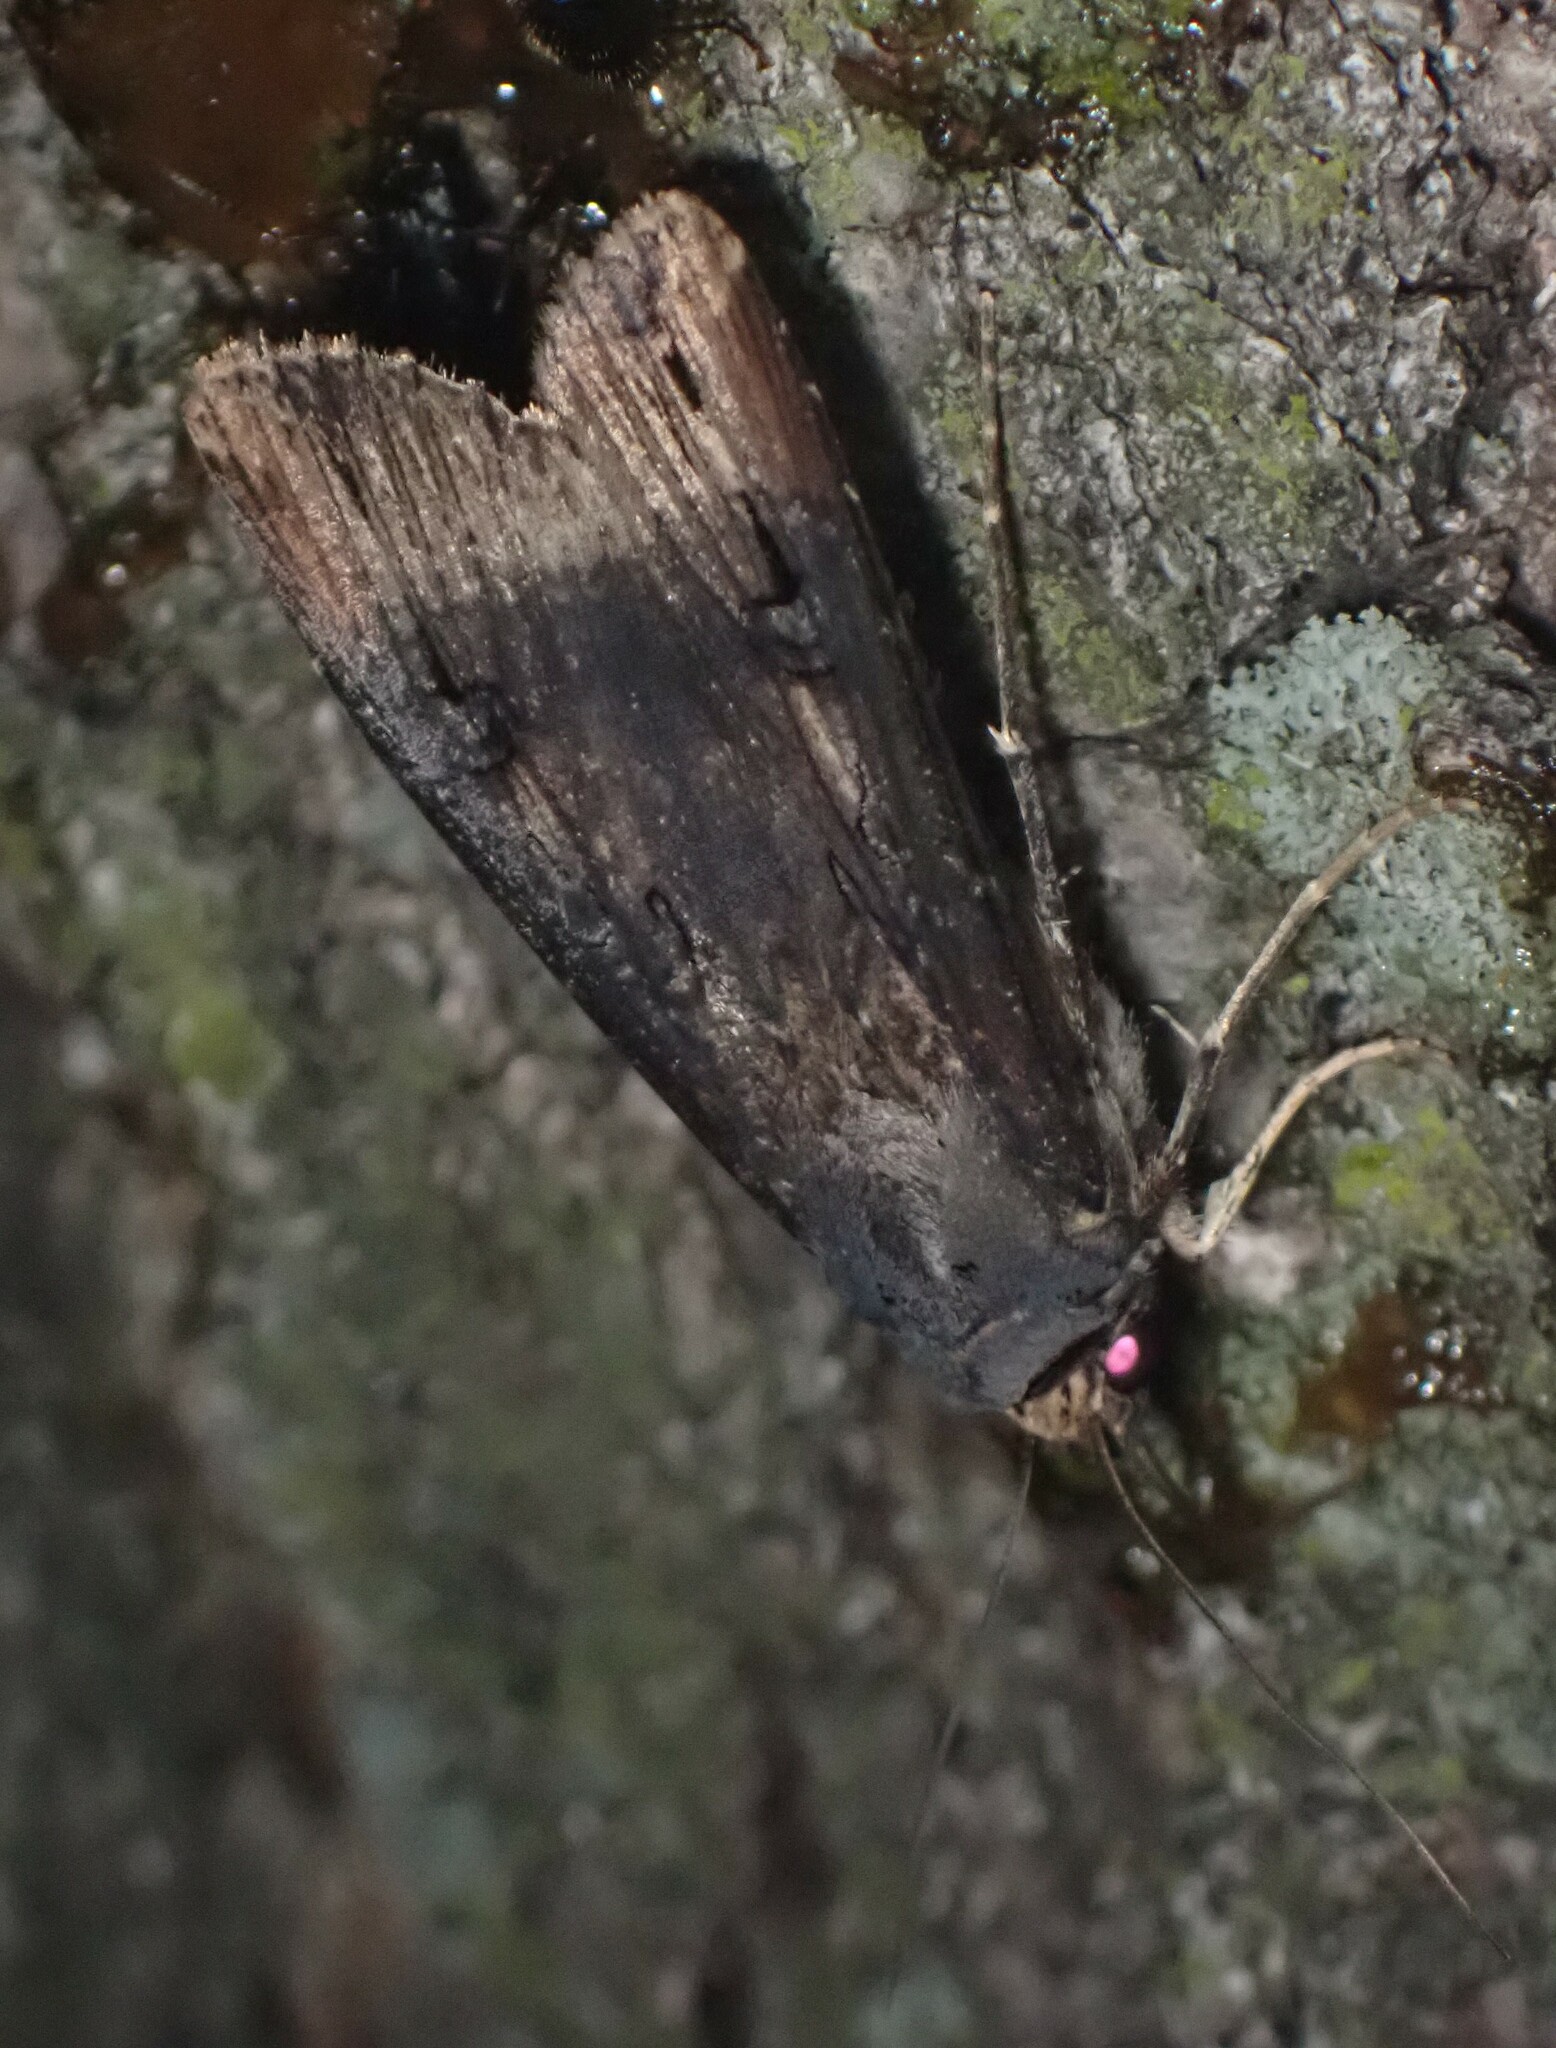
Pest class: cutworms